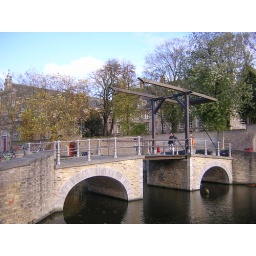
bridge over the river